Remai Modern

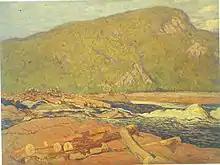
"Logs on the Gatineau" by J. E. H. MacDonald. The piece forms a part of the museum's Mendel collection.

The building's design is influenced by Frank Lloyd Wright's Prairie style. The design of the building's exterior was based on region's open prairie landscape, and the barns, field sheds, and silos that occupy that space. The exterior features cantilevered stacks that extend towards the South Saskatchewan River; and its glass and copper mesh exterior. The exterior steel mesh is a solar shading device and provides a shadowing effect on the building as the sun arcs through the sky. The design of the copper patina was inspired by the roof of the Delta Bessborough, a hotel located nearby along the South Saskatchewan River. The building takes up approximately of space, and is made up of approximately four floors, and an underground parkade. Approximately of steel was used for the construction of the building; most of which was supplied by the Walters Group.